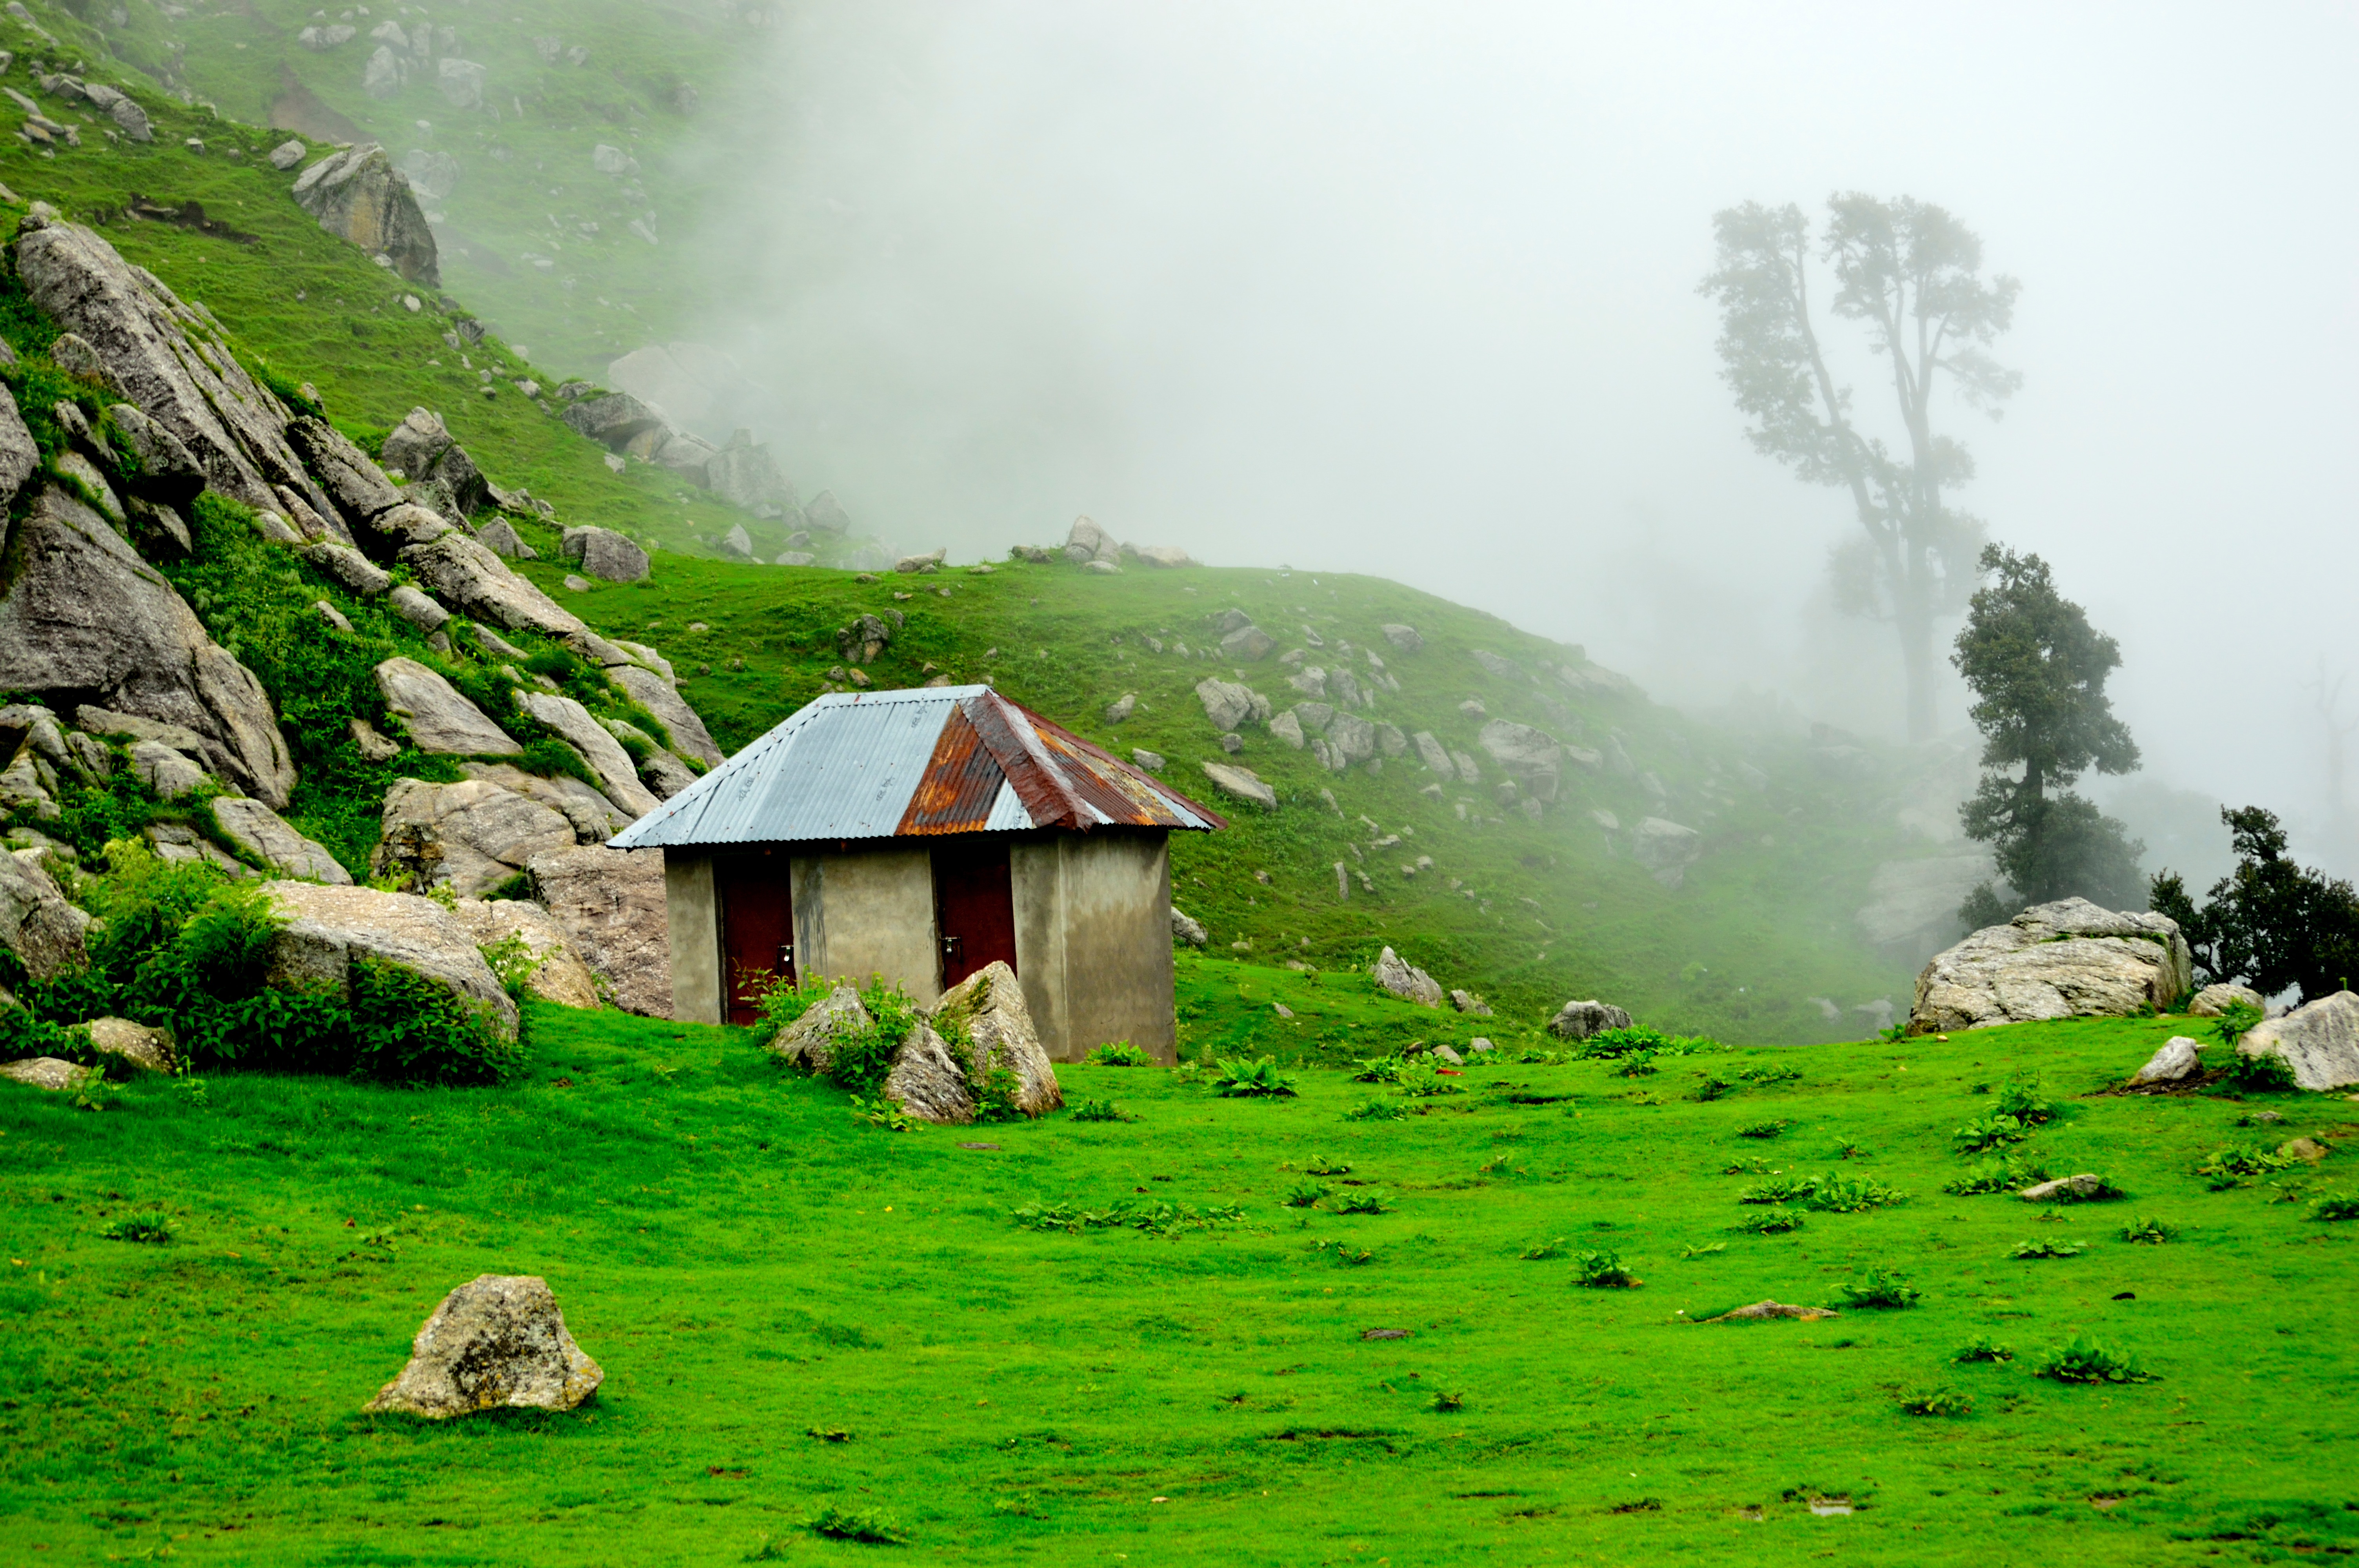
landscape, tree, nature, forest, mountain, meadow, hill, flower, valley, mountain range, green, jungle, rural area, paddy field, geographical feature, atmospheric phenomenon, mountainous landforms